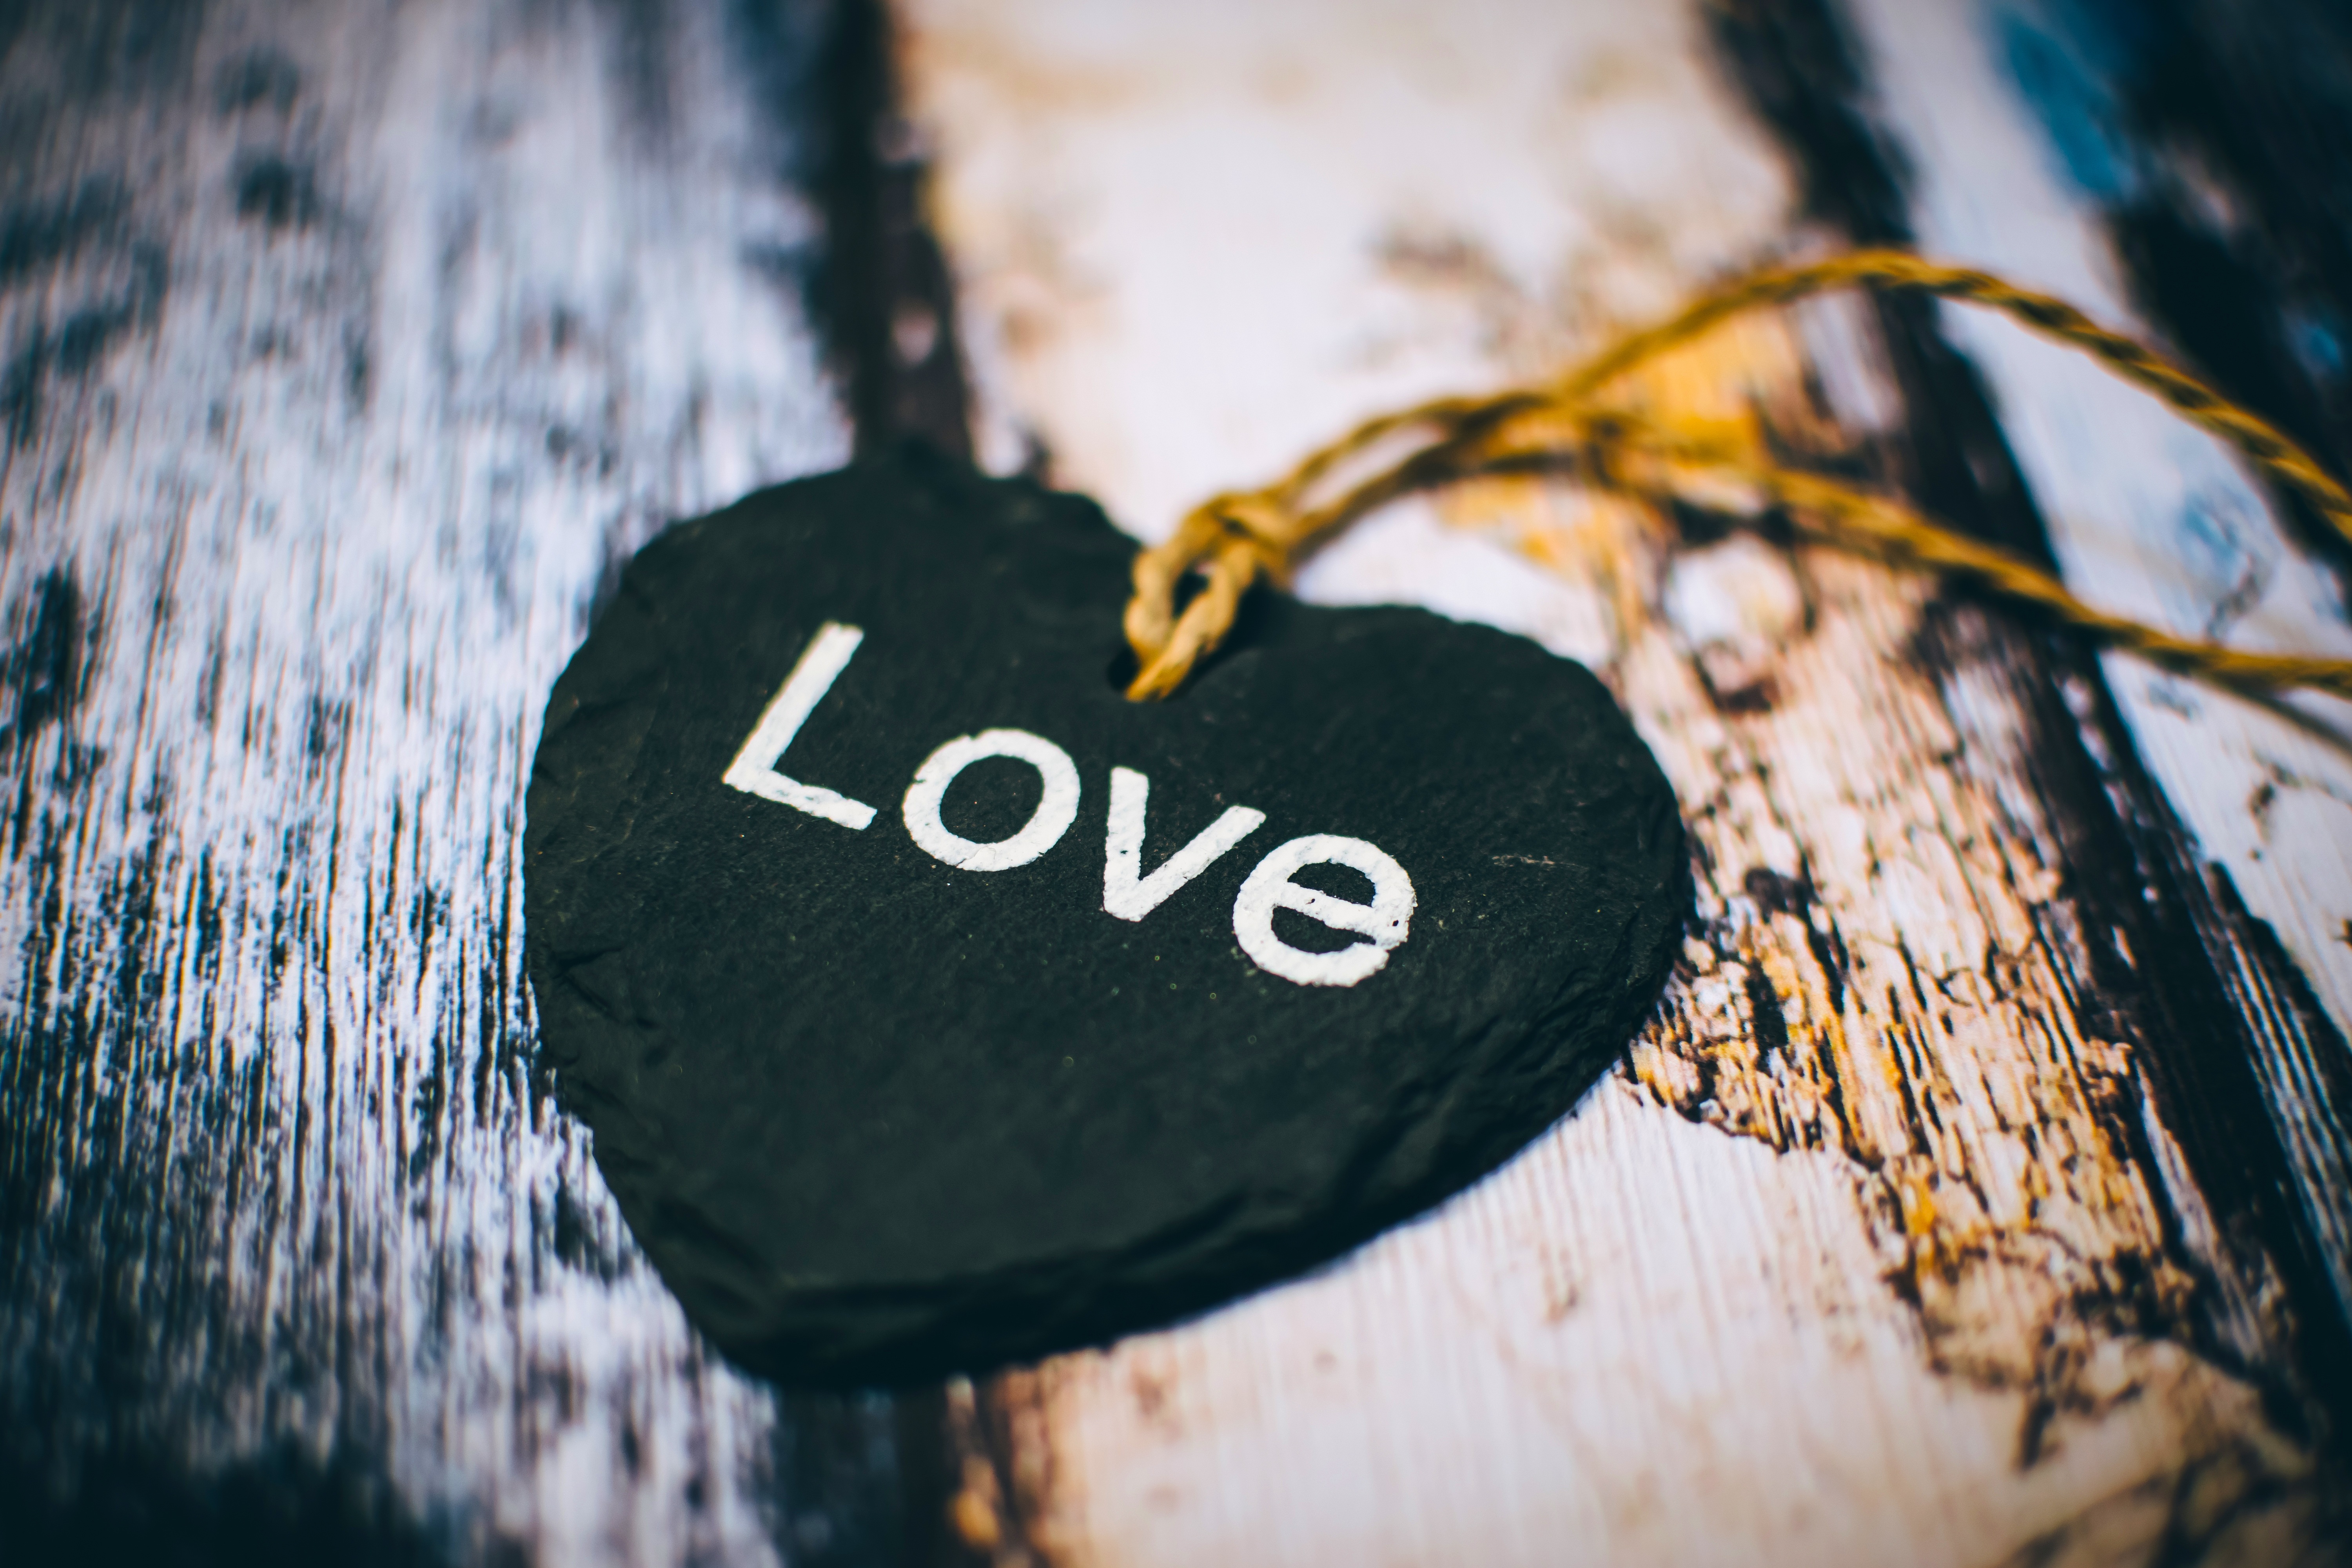
winter, photography, morning, leaf, flower, rustic, love, heart, spring, green, color, autumn, blue, season, close up, text, wooden, organ, depth of field, emotion, macro photography